Landship

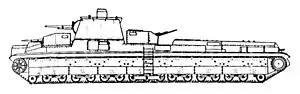
Schematic for the T-42 Soviet tank

The tank was originally referred to as the landship, owing to the continuous development from the Landship Committee. The concept of a 1,000-ton armored, fighting machine on land quickly became too impractical and too costly for it to be realistically conceived. As such, the landship project proposed a smaller vehicle. The first conceptual tank prototype was for a 300-ton vehicle that would be made by suspending a "sort of Crystal Palace body" between three enormous wheels, allegedly inspired by the Great Wheel at Earls Court in London. Six of these 'Big Wheel' landships were eventually commissioned. However, even at a revised weight, 300 tons was considered impractical given the technology present, but the influence of the big wheel would persist in the "creeping grip" tracks of the first tanks, which were wrapped around the entire body of the machine.